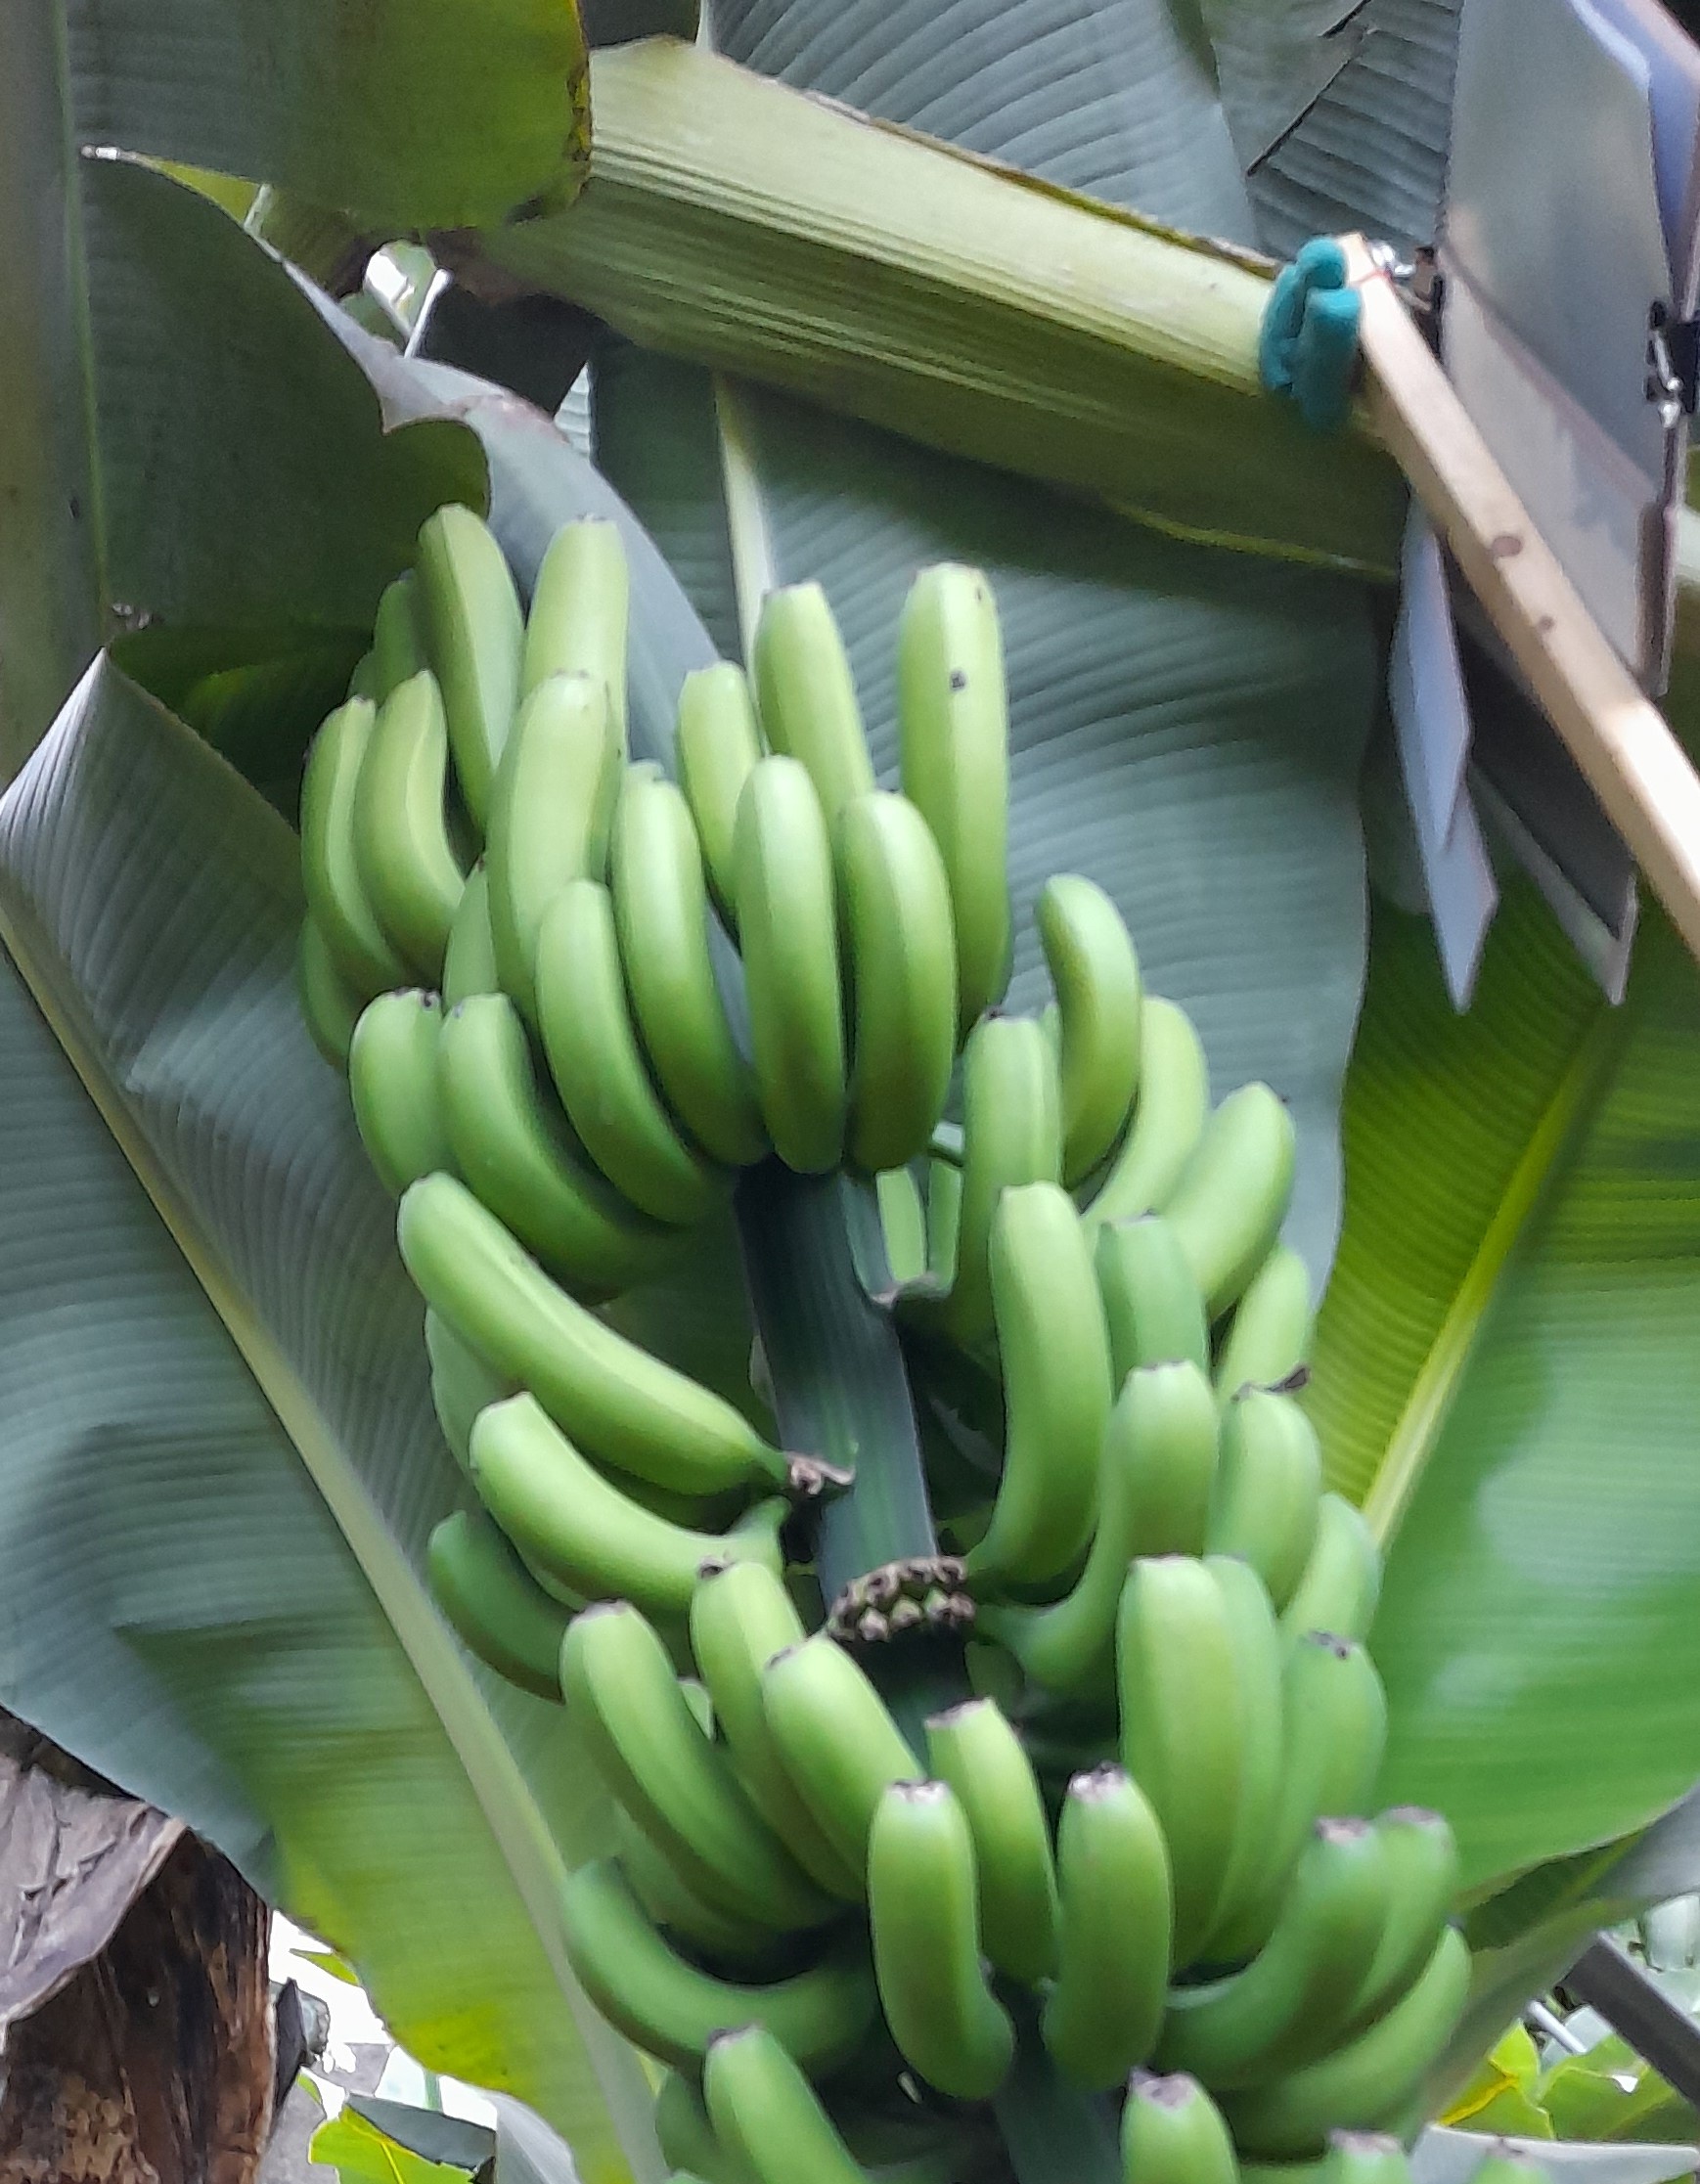
Label: Keep